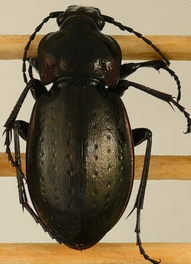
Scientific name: Carabus nemoralis
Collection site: Treehaven Site (TREE), plot TREE_006